Question: Please indicate a possible affordance area of the brush_with_toothbrush that can be used for holding.
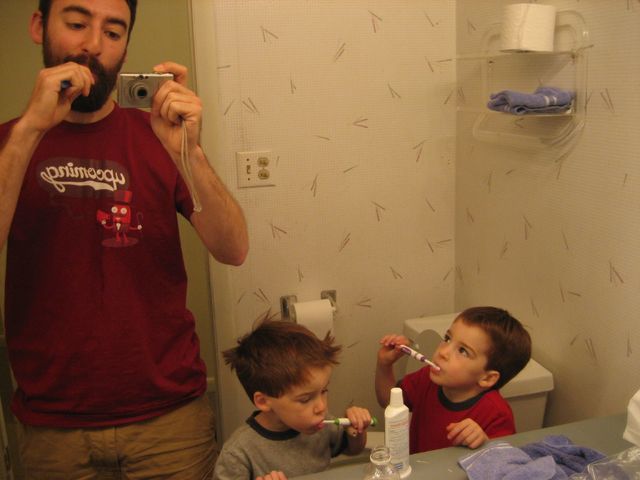
Answer: [388.423, 334.985, 442.269, 374.216]